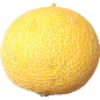
Label: Cantaloupe 1